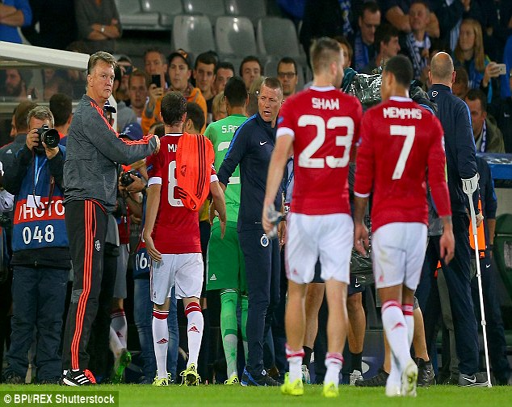
football player has a history of falling out with his players , and the atmosphere at the club has deteriorated